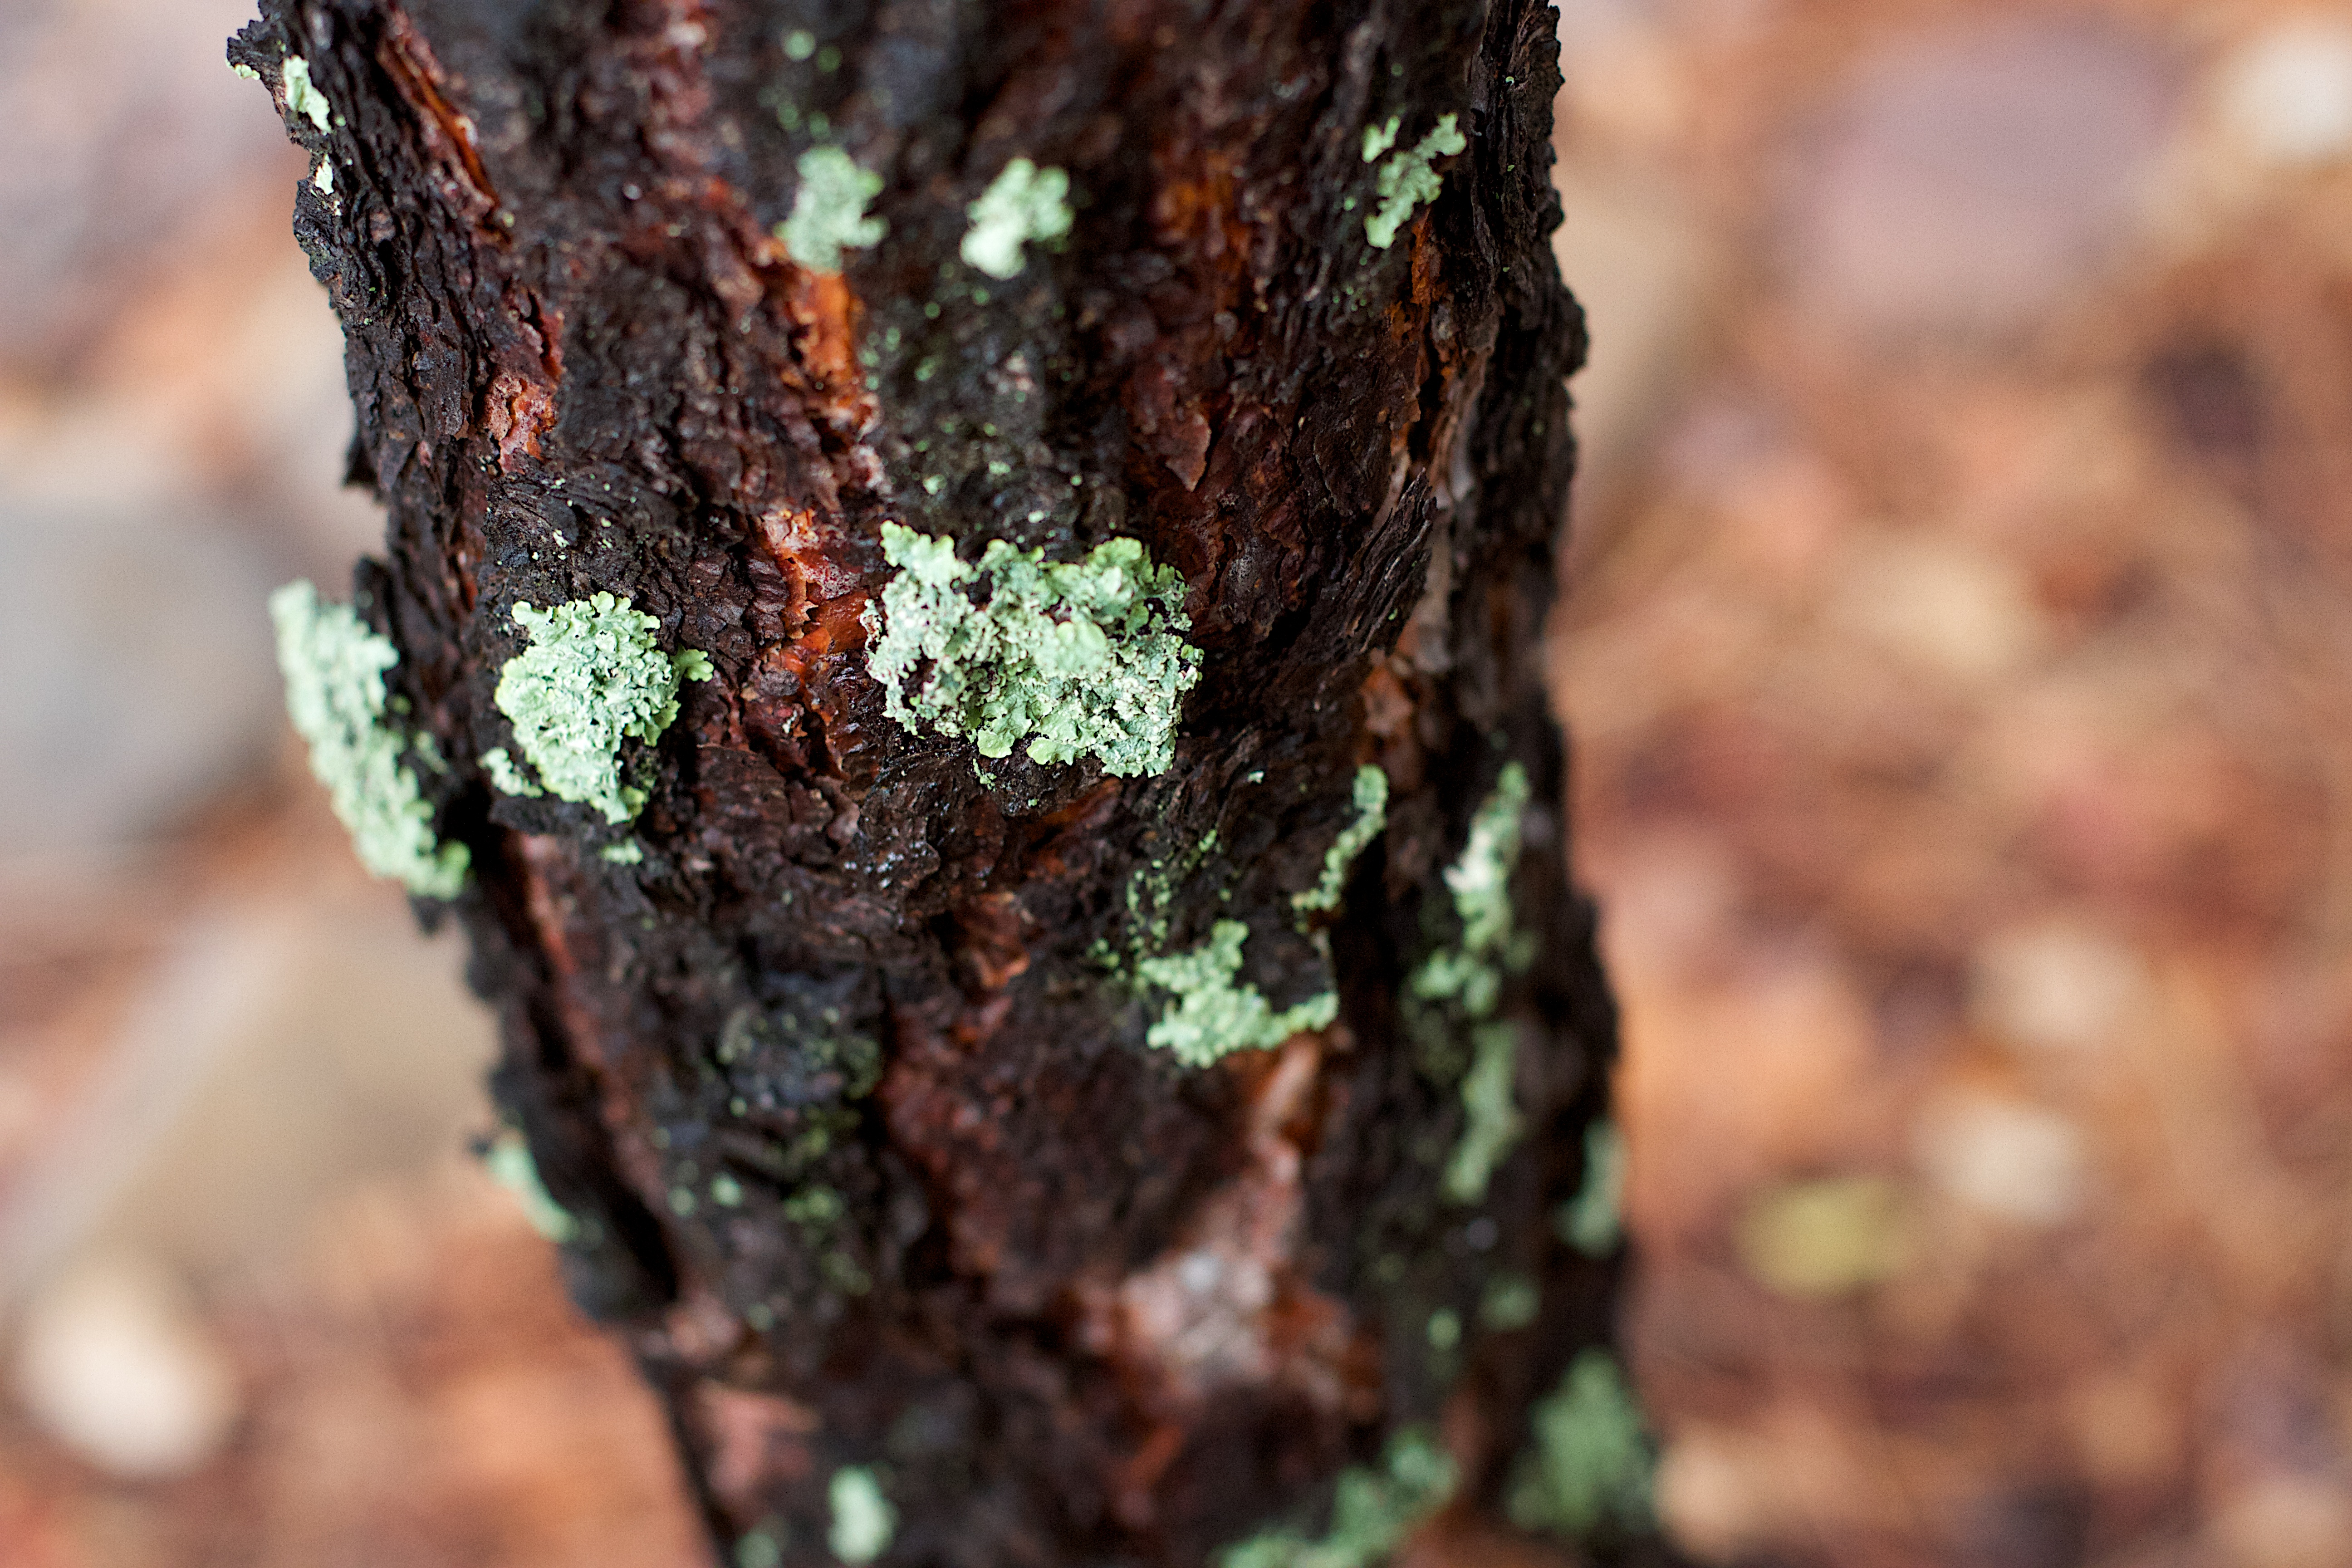
tree, nature, branch, plant, leaf, flower, trunk, wildlife, green, produce, autumn, soil, flora, close up, macro photography, woody plant